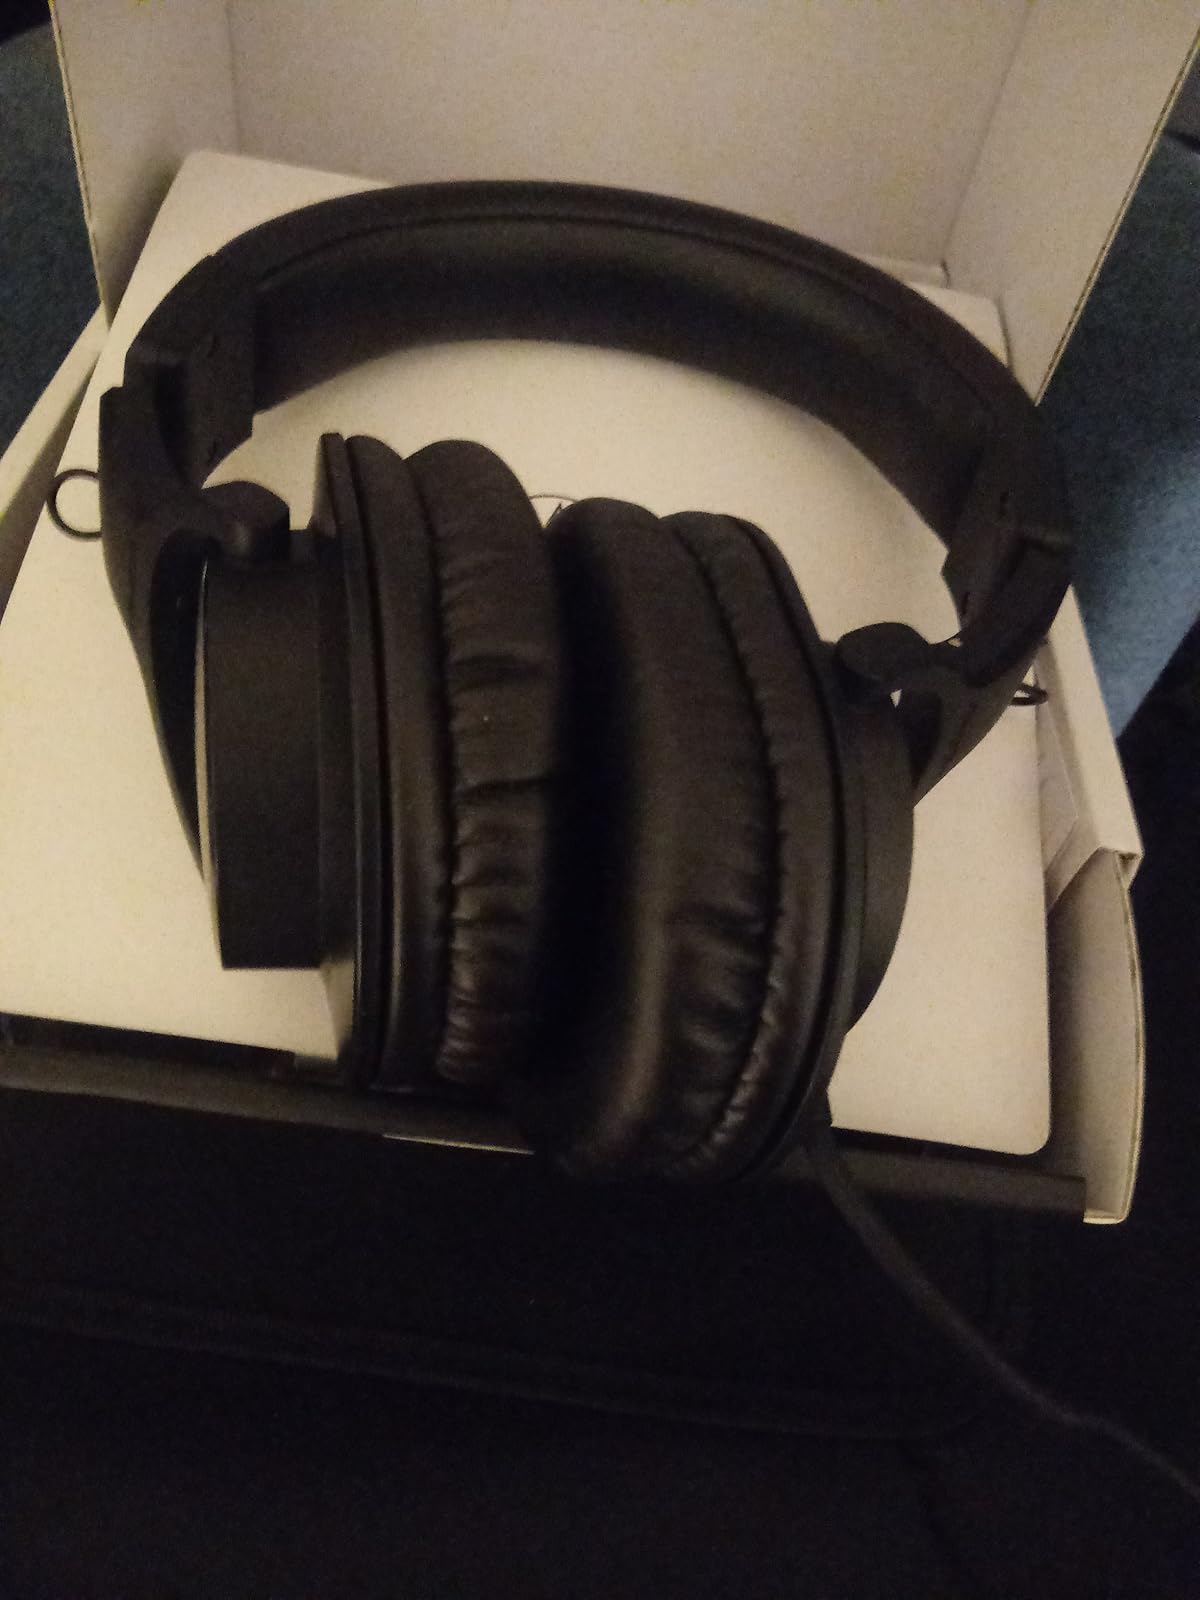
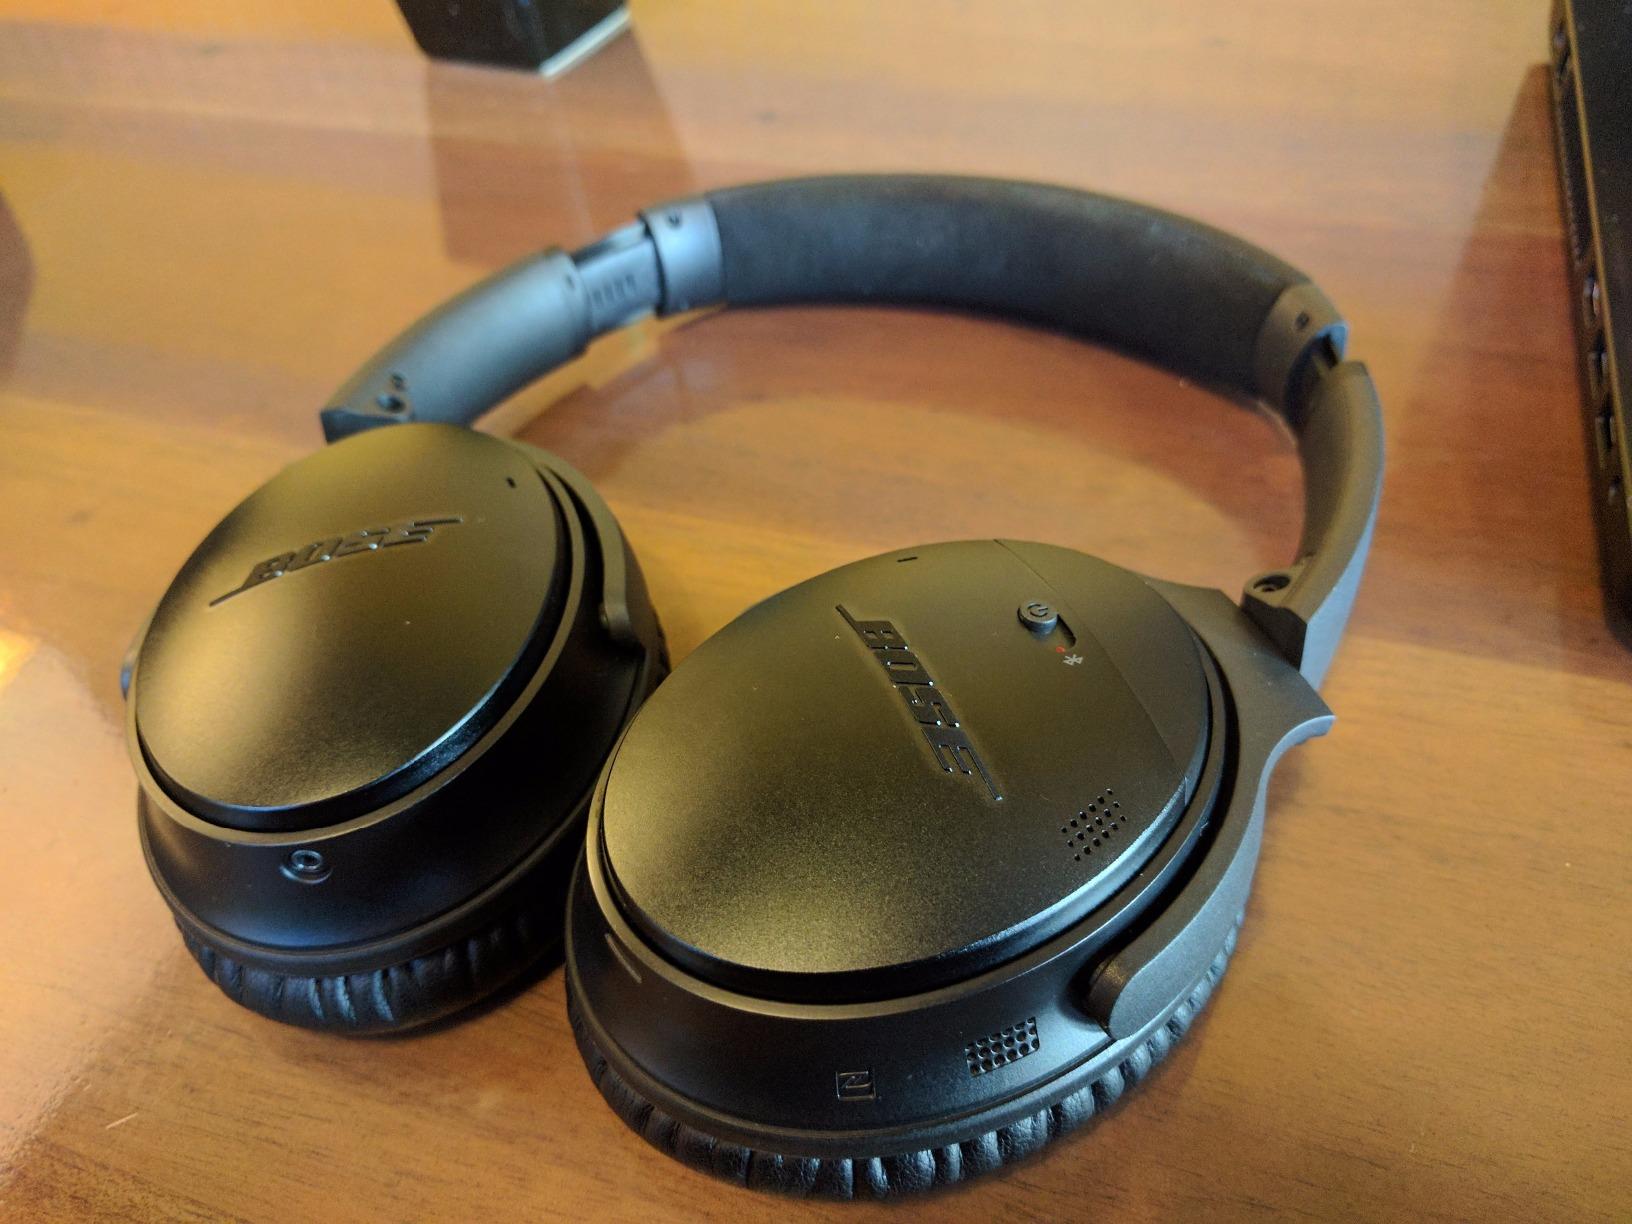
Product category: headphones
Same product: no